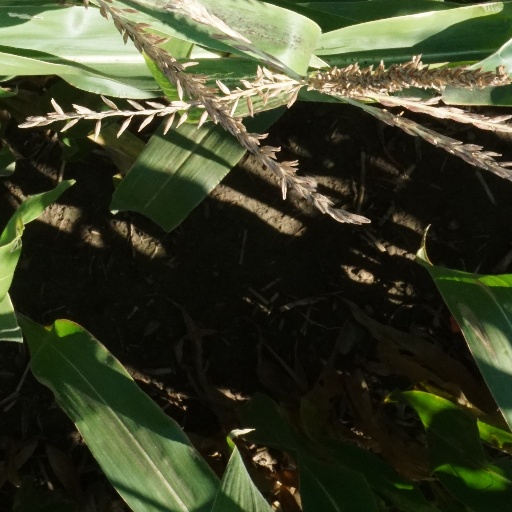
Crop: maize; corn